Summer Struggle in Jingu

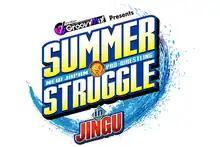
Official logo of the event

Summer Struggle in Jingu was a professional wrestling event promoted by New Japan Pro-Wrestling (NJPW). The event took place on August 29, 2020, in Tokyo, Japan at Meiji Jingu Stadium.